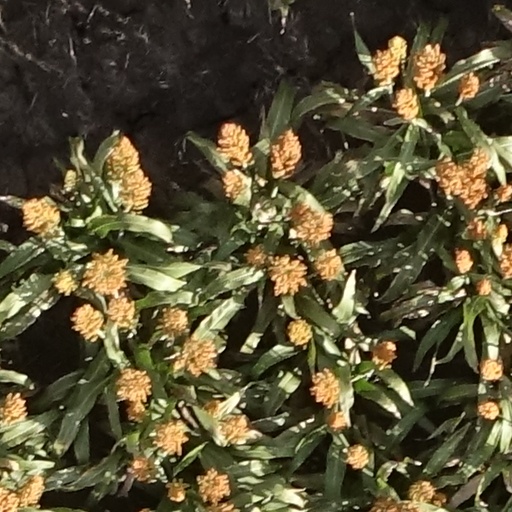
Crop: sorghum